Pressure tank

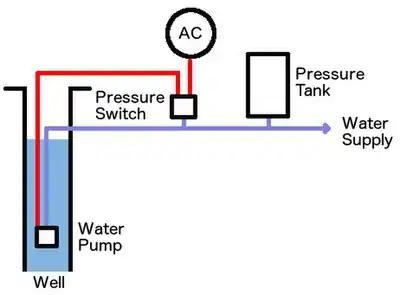
A simple control system for a water well

Referring to the figure on the left, a submersible water pump is installed in a well. The pressure switch turns the water pump on when it senses a pressure that is less than "P" and turns it off when it senses a pressure greater than "P". While the pump is on, the pressure tank fills up. The pressure tank is then depleted as it supplies water in the specified pressure range to prevent "short-cycling", in which the pump tries to establish the proper pressure by rapidly cycling between "P" and "P".